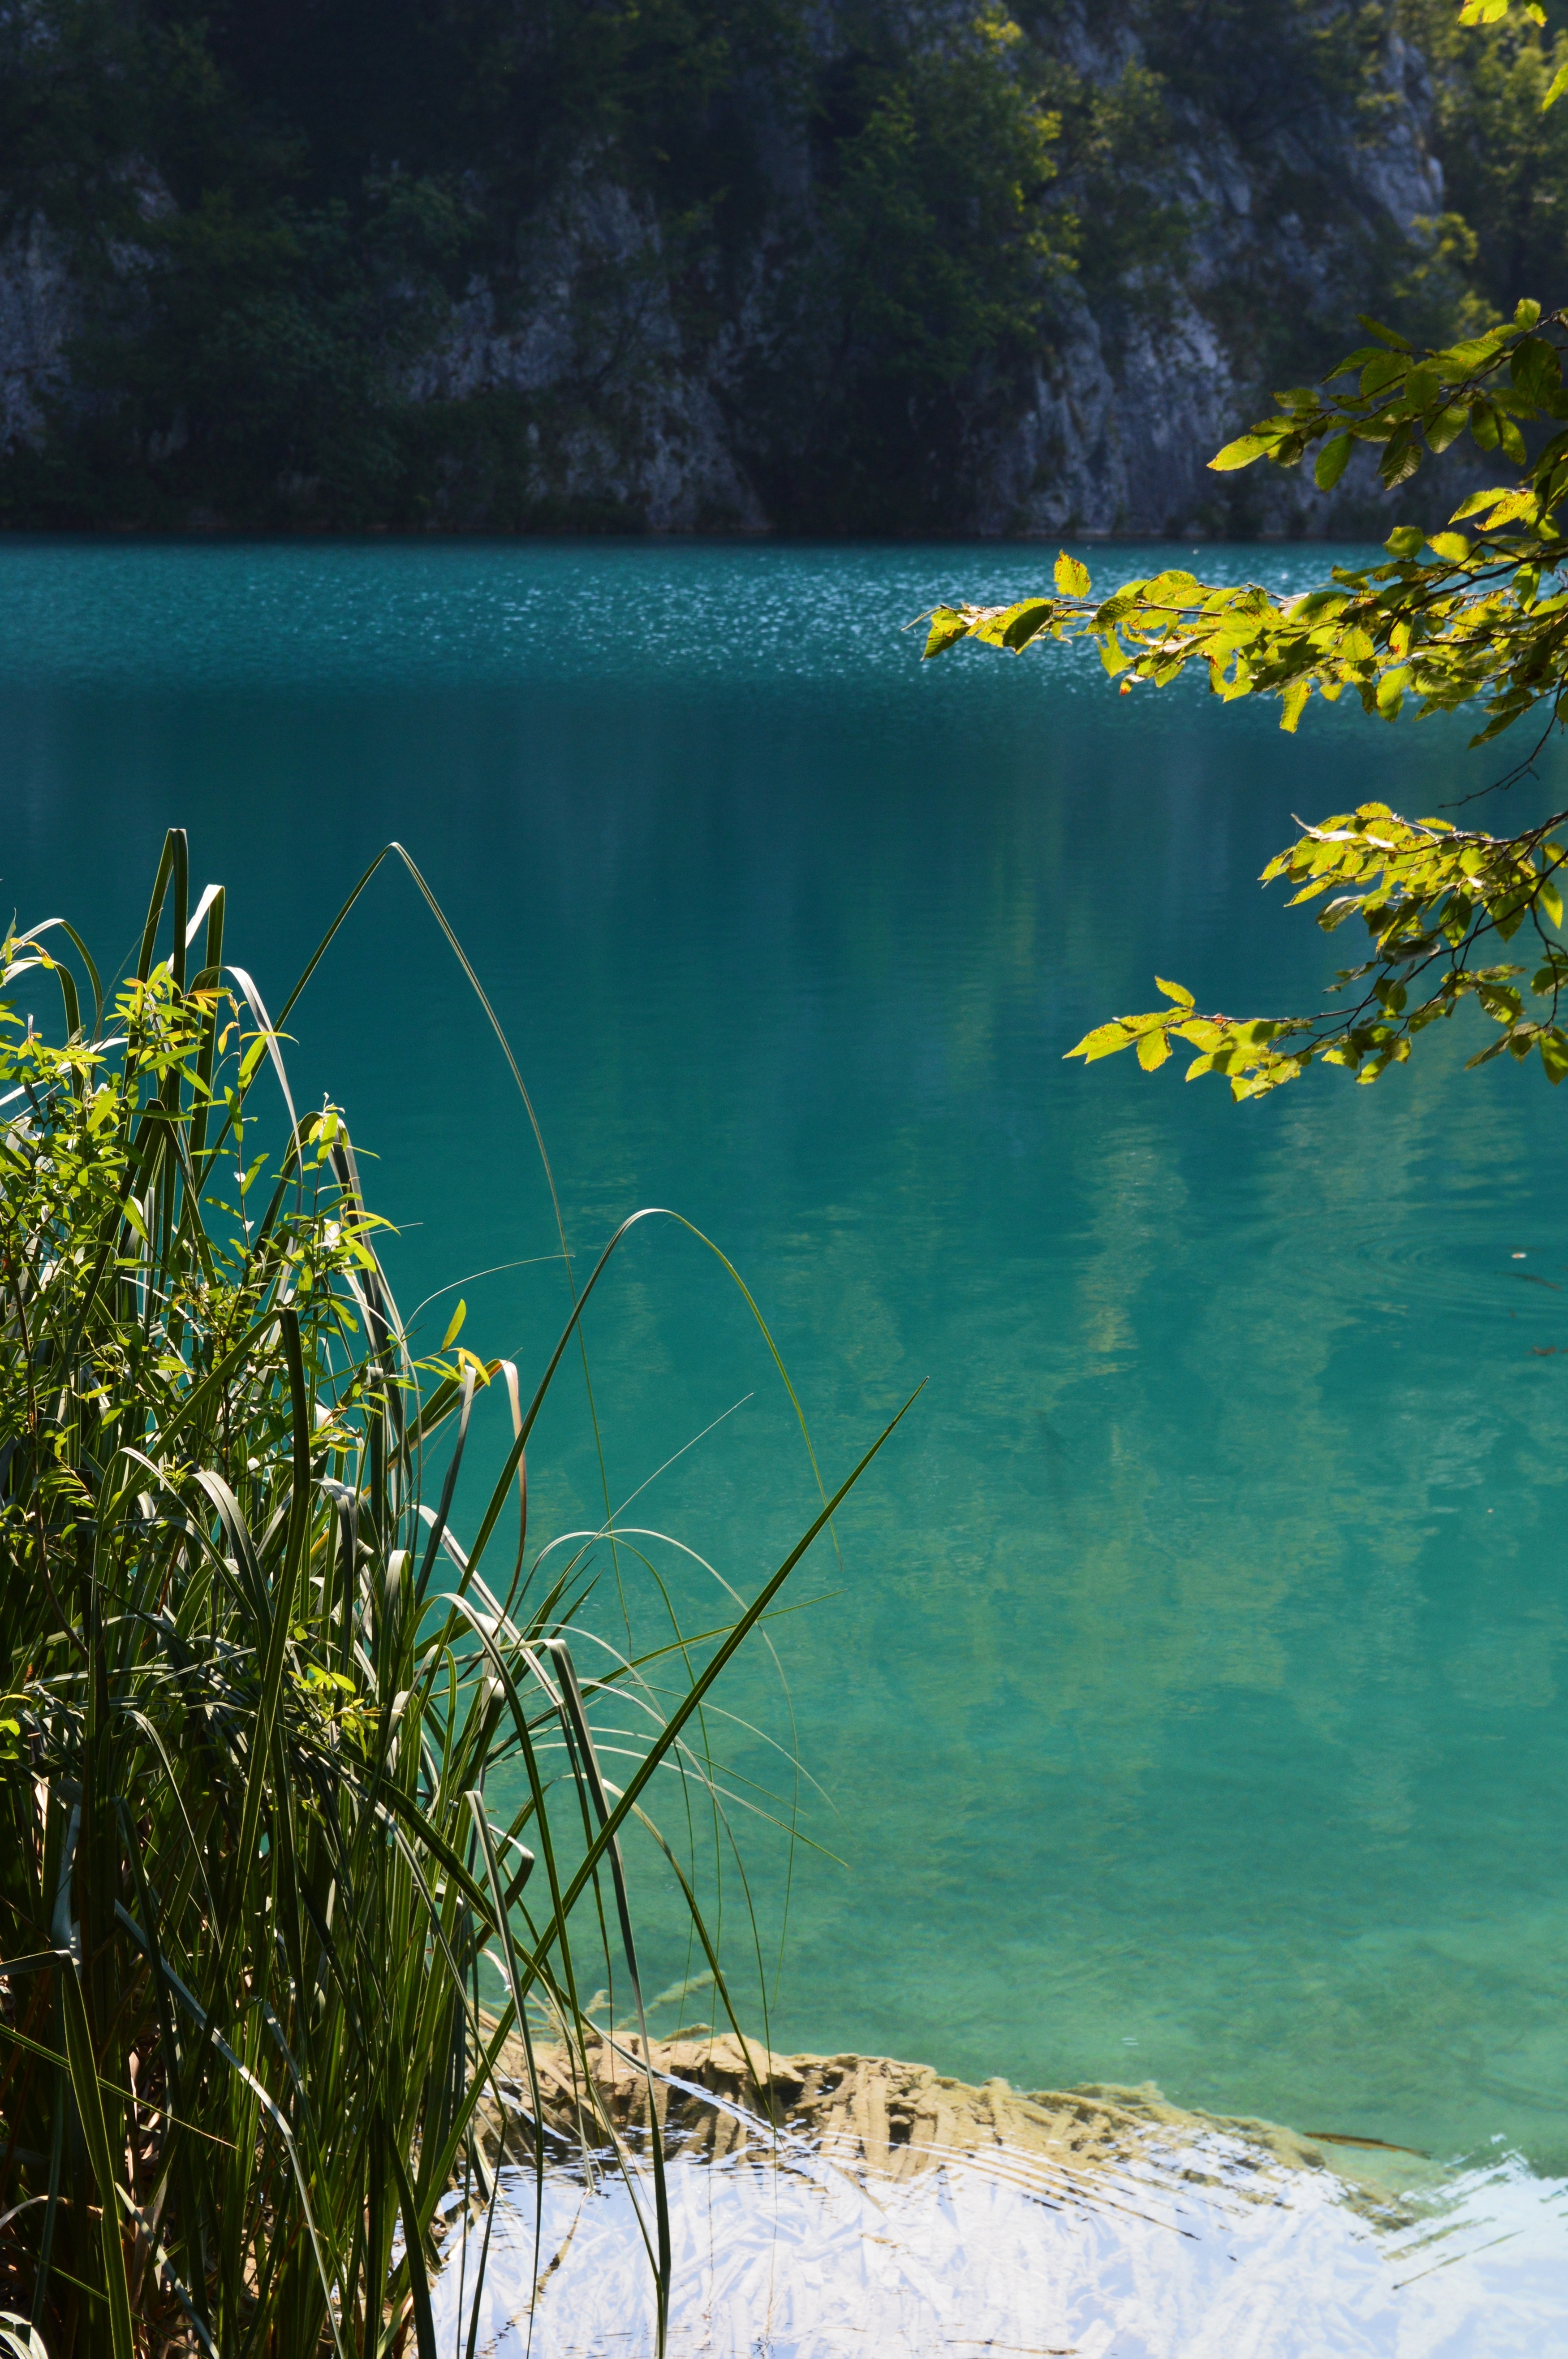
sea, water, nature, ocean, branch, light, sunlight, morning, leaf, flower, lake, summer, reed, walk, green, reflection, national park, flora, body of water, trees, croatia, tour, turquoise, holidays, plitvice